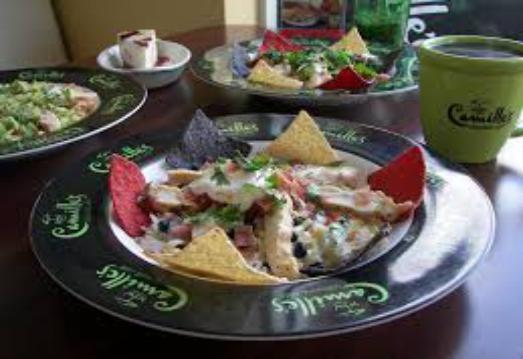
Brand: Camille's Sidewalk Cafe
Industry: Food